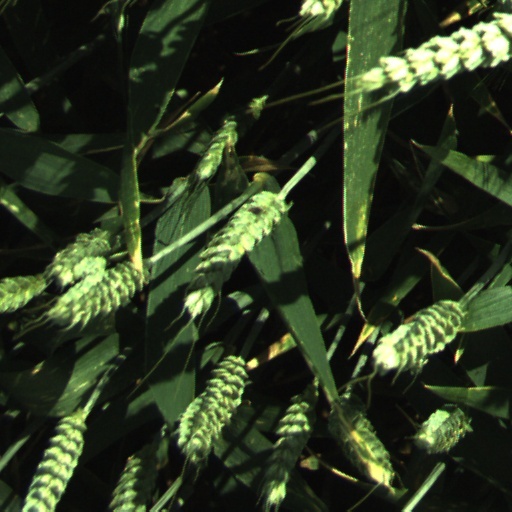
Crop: wheat